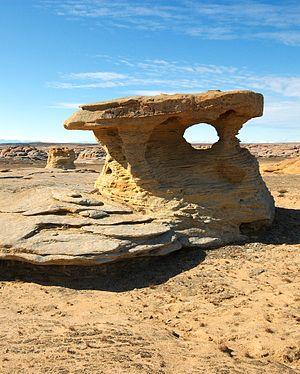
La lithification est le processus géologique qui transforme les sédiments en roches sédimentaires par compaction et cimentation. Les forces de compression et l'élévation de température résultante proviennent des masses de sédiments récents qui se déposent au fil du temps au-dessus de sédiments plus anciens en comprimant ceux-ci par leur poids.